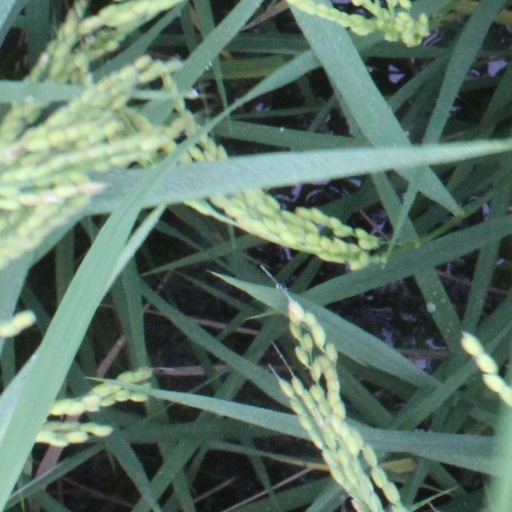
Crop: rice